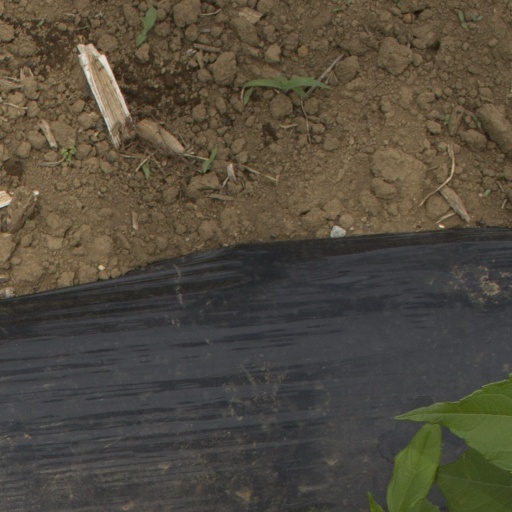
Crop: Jerusalem artichoke